John Vernon

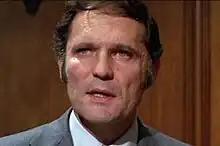
Vernon in "Dirty Harry", 1971

John Keith Vernon (born Adolphus Raymondus Vernon Agopsowicz; February 24, 1932 February 1, 2005) was a Canadian actor. He made a career in Hollywood after achieving initial television stardom in Canada. He was best known for playing Dean Wormer in "Animal House", the Mayor in "Dirty Harry", and Fletcher in "The Outlaw Josey Wales".